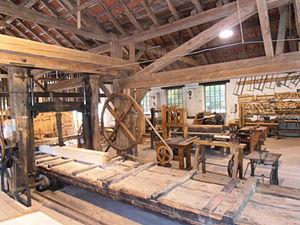
Vosges, Saulxures-sur-Moselotte. Le Musée du Bois, présenté dans l’ancienne «
Le parc naturel régional des Ballons des Vosges est un parc naturel régional français, créé en juin 1989 à l'initiative de trois anciennes régions : l'Alsace, la Lorraine et la Franche-Comté. Réunissant 189 communes et une population totale de 238 000 habitants en 2016, il est à cheval sur quatre départements : Haut-Rhin, Haute-Saône, Vosges et Territoire de Belfort. Ses 3 000 km² en font l'un des plus vastes de France.
Le projet de réalisation d’un lac baptisé « lac de Noirgueux », puis Lac du Val Moselle et enfin Lac nautique de Remiremont, dans les Vosges, a été imaginé sur la Moselle au nord-est de la France.
Le musée du bois, « Maison de la forêt et du bois des Vosges », est un espace des métiers du bois et du patrimoine consacré au bois dans la commune de Saulxures-sur-Moselotte située en Lorraine, dans le département des Vosges et la région Grand Est.